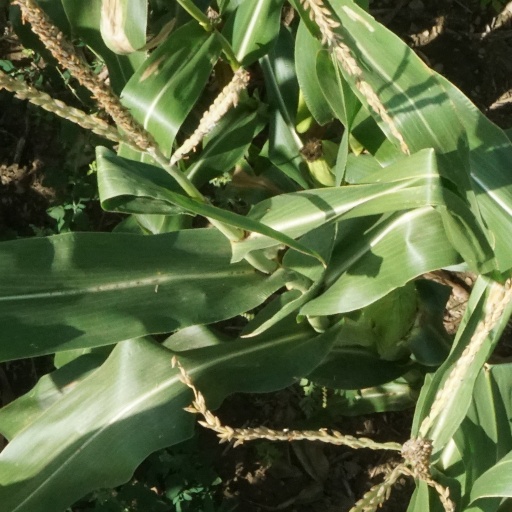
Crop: maize; corn